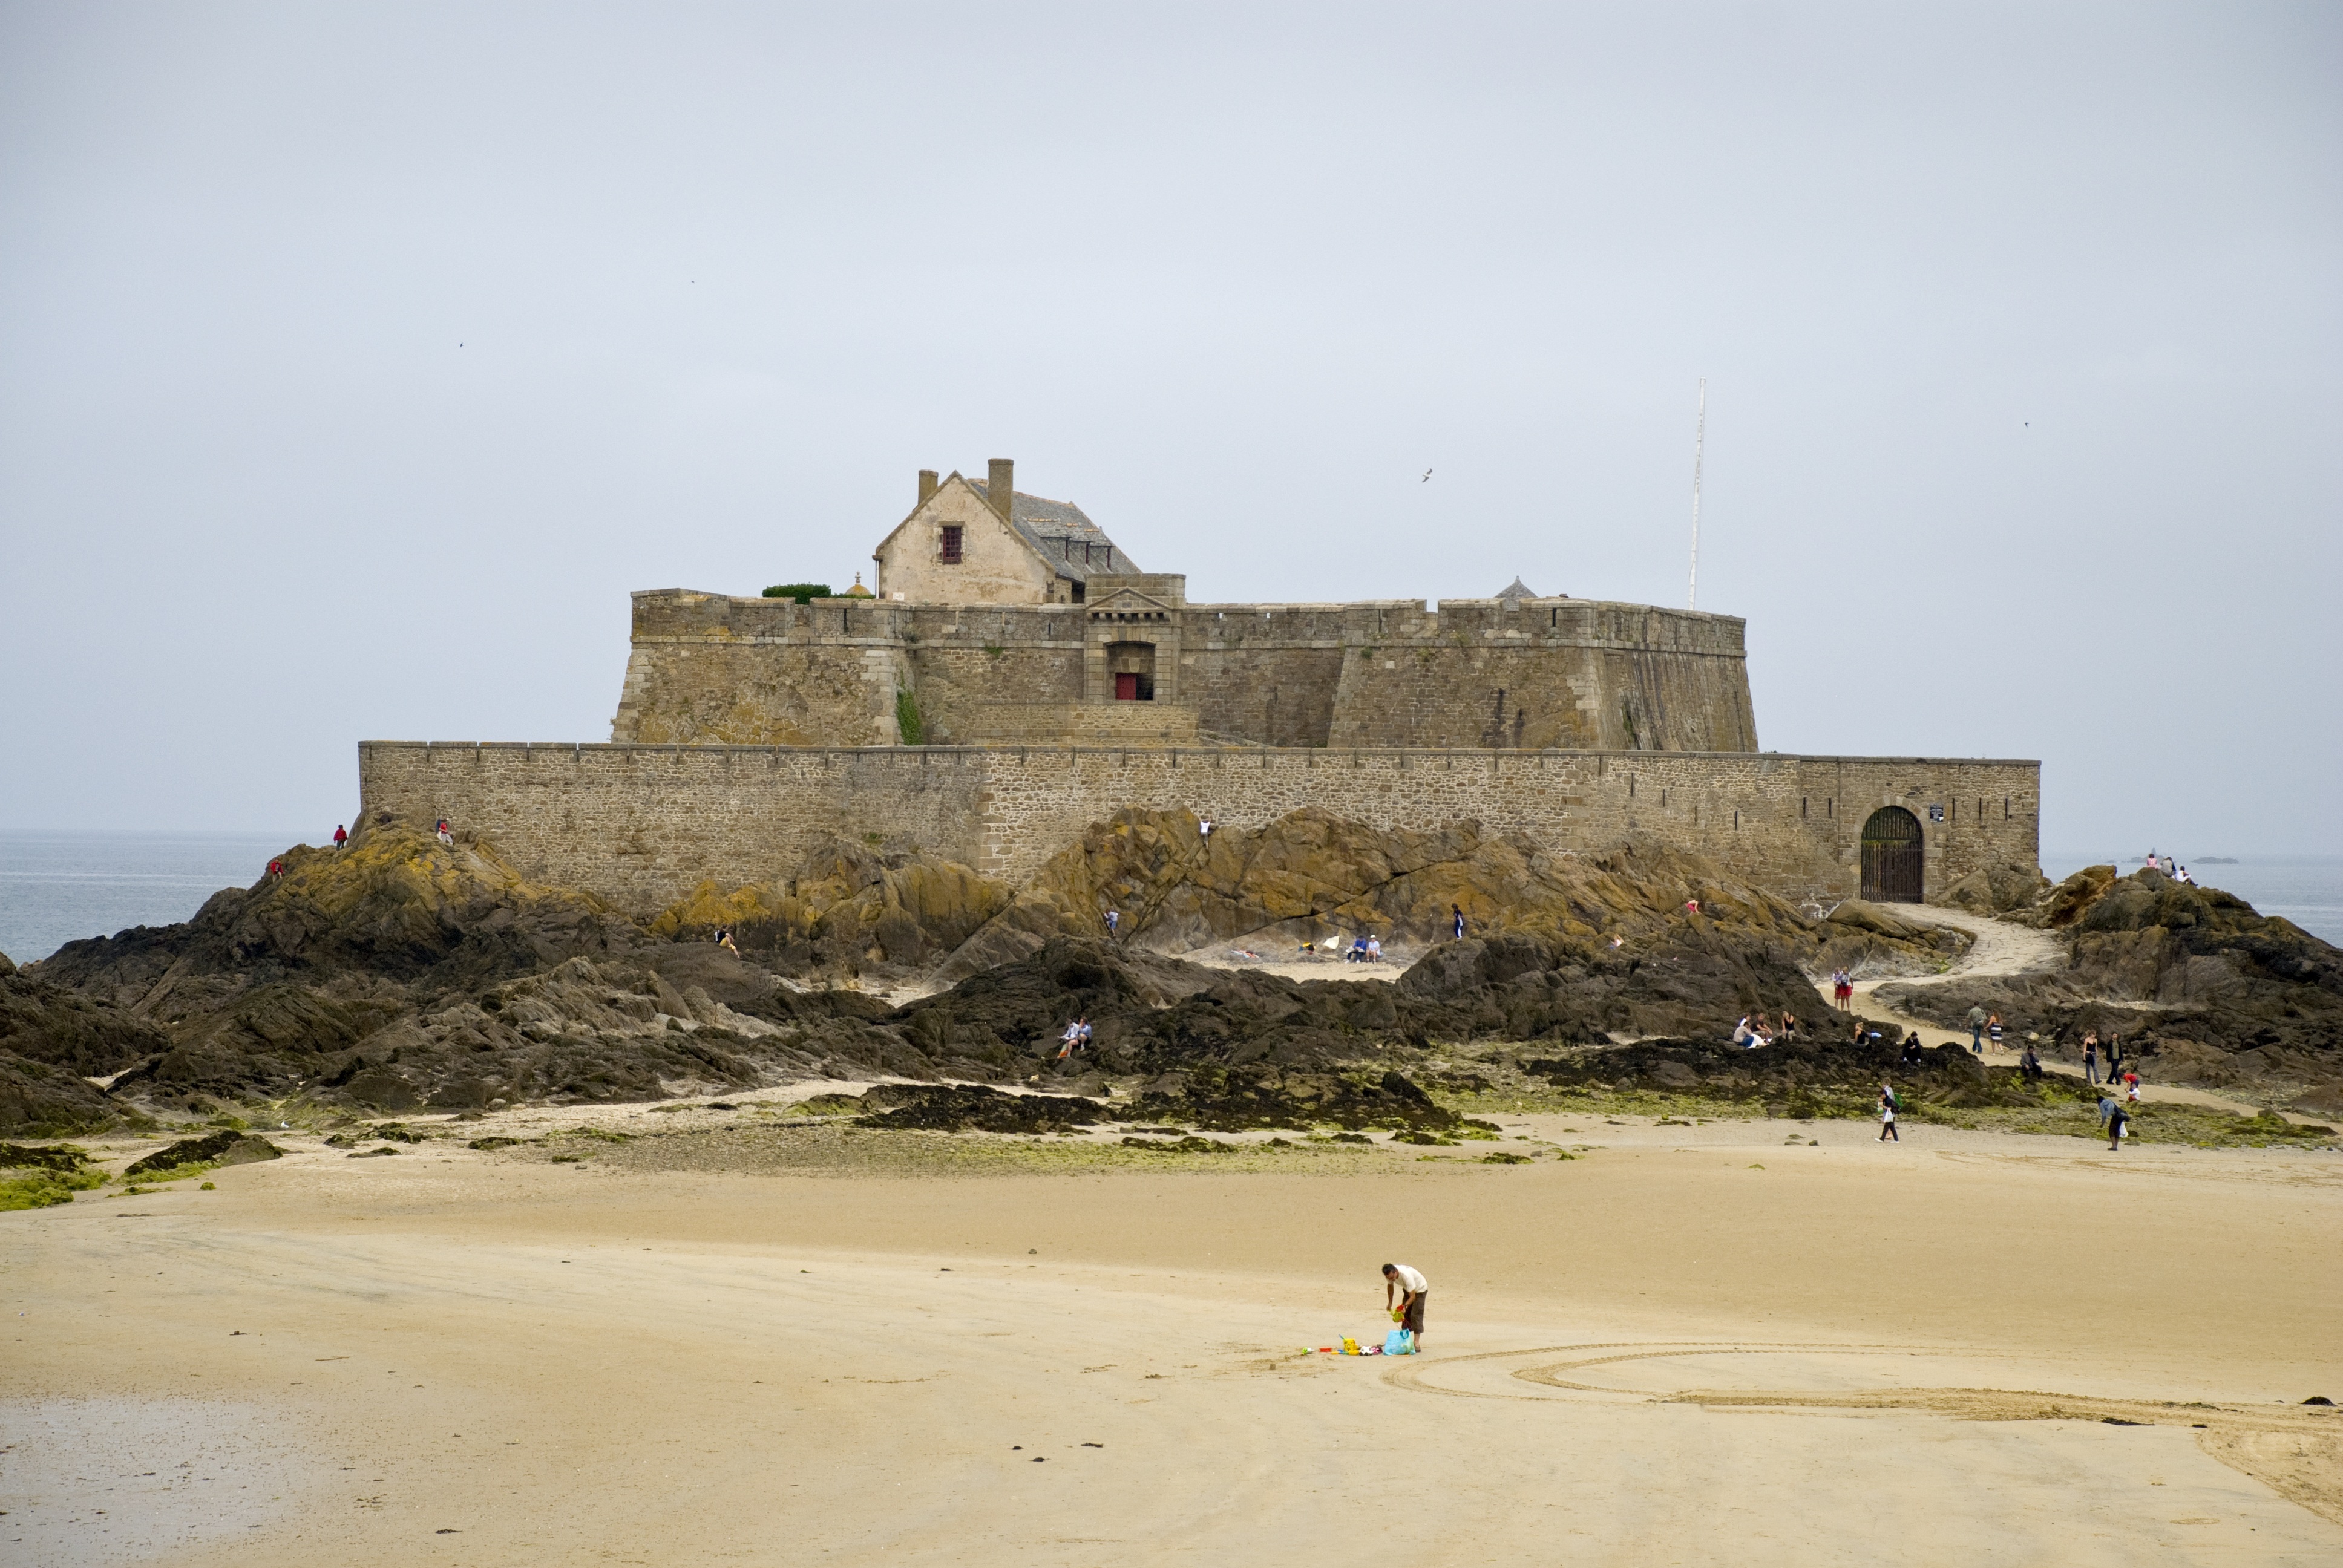
beach, sea, coast, water, sand, ocean, building, vacation, france, europe, tower, flag, fortification, terrain, temple, cape, brittany, pirates, stone built house, archaeological site, curtain wall, st malo, english channel, ancient history